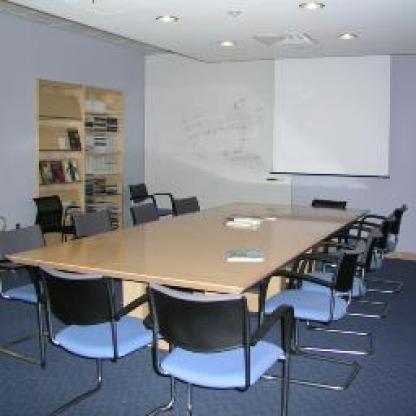
Scene: Indoor